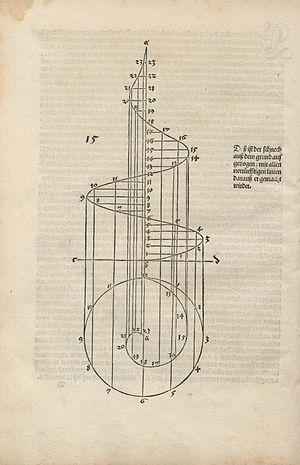
Albrecht Dürer, né le 21 mai 1471 à Nuremberg, où il est mort le 6 avril 1528, est un dessinateur, graveur et peintre allemand également connu comme théoricien de la géométrie et de la perspective linéaire. Il signe « Albertus Dürer Noricus », « Dürer Alemanus » ou encore le plus souvent de son monogramme. Quand il est nécessaire de le différencier de son père Albrecht Dürer l'Ancien, beaucoup moins célèbre, on dit « Albrecht Dürer le Jeune ».